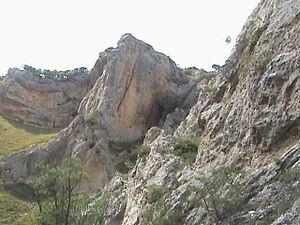
Villafranca Montes de Oca est une commune située au nord de l’Espagne, chef-lieu de la comarque de Montes de Oca dans la Communauté autonome de Castille-et-León, province de Burgos. C'est aussi le nom du chef-lieu de cette commune.
L'Oca est un Rio (rivière) de la province de Burgos, dans le nord de l'Espagne. C'est un affluent de l'Ebre qui naît dans la Cordillère Ibérique et a une longueur de 70 km.